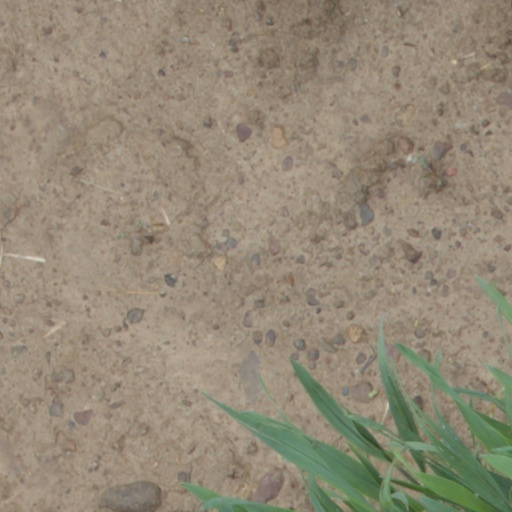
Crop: wheat